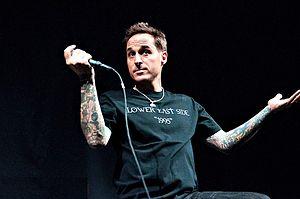
H₂O est un groupe de punk hardcore américain, originaire de New York. Formé en 1994, H₂O compte un total de sept albums studio, et six EP.